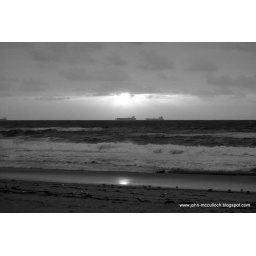
A black &amp;amp; white sunrise breaks over the waiting fleet off Newcastle